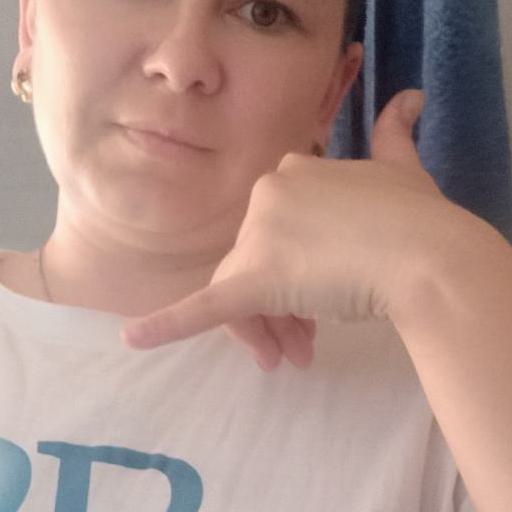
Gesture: call